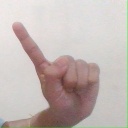
अक्षर: ए